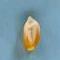
Maize quality: Good